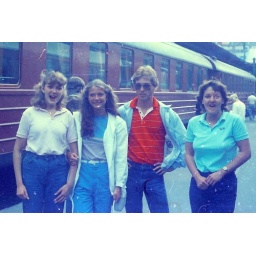
Two girls from Minnesota I met on the train meeting their friends in the train station in Gothenburg, Sweeden